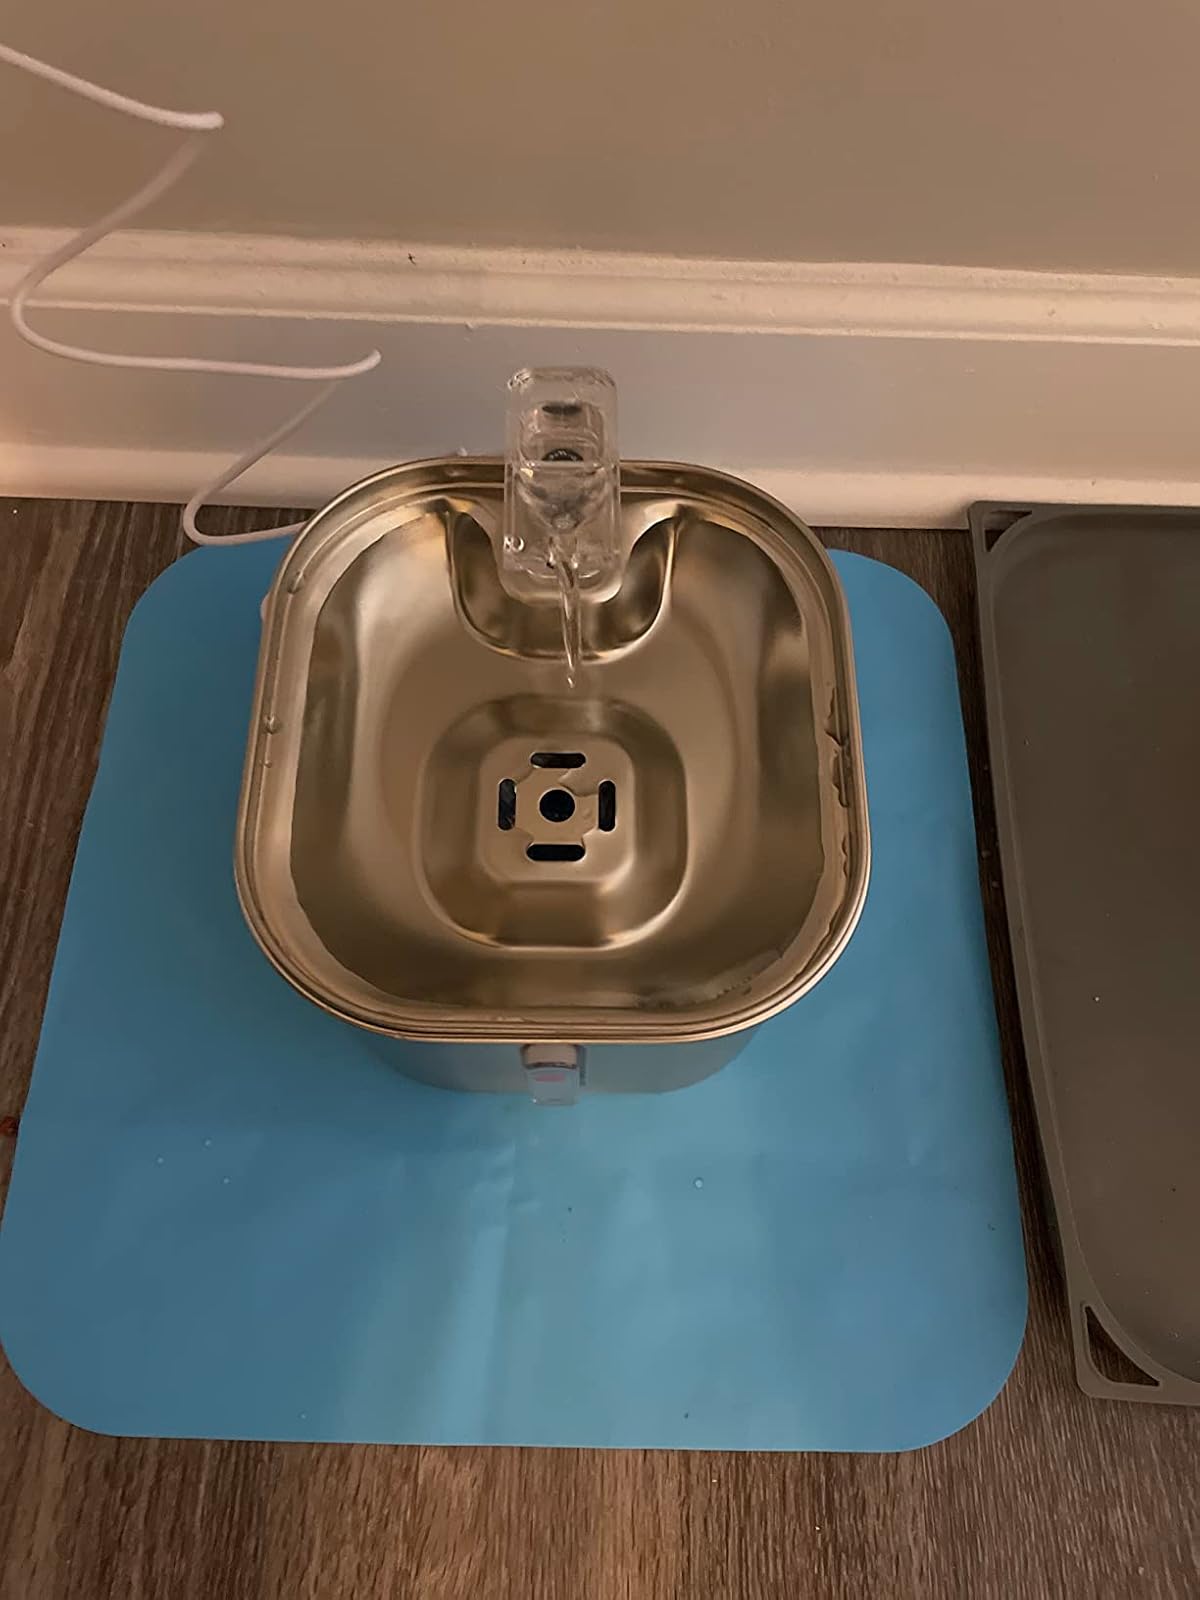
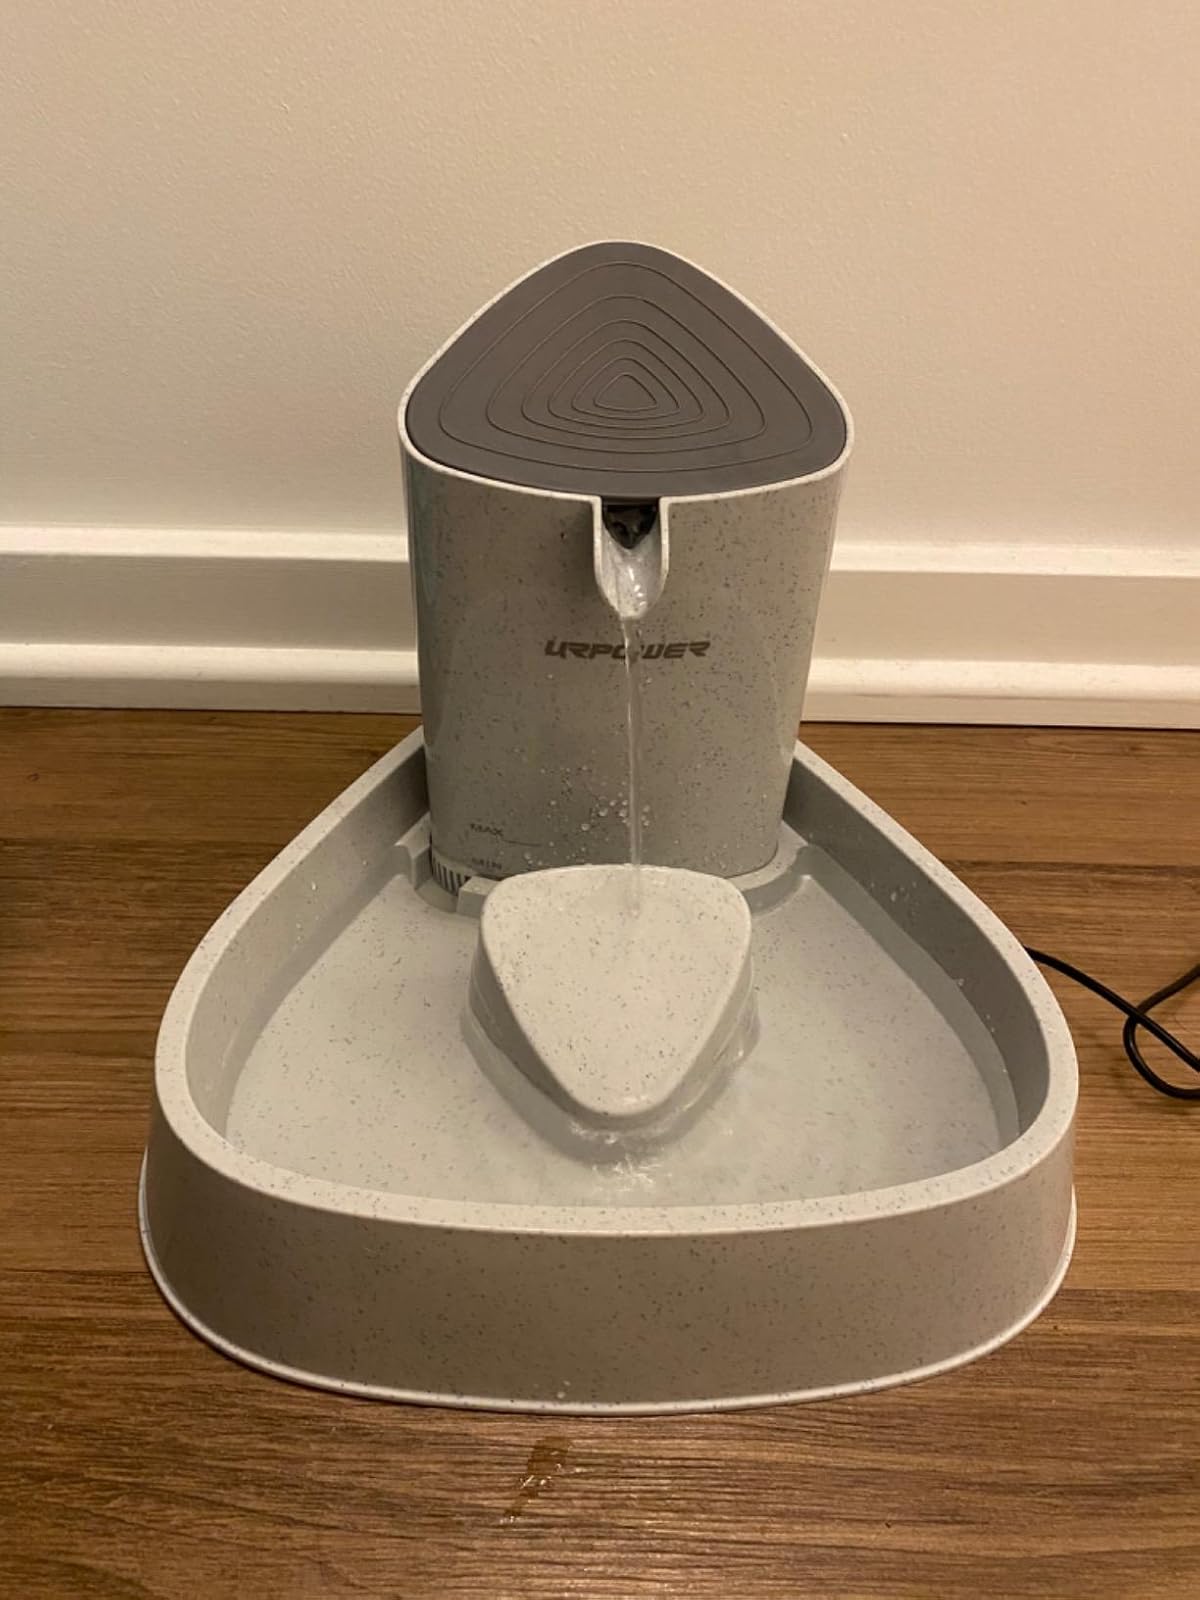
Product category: items_bowl
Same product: no